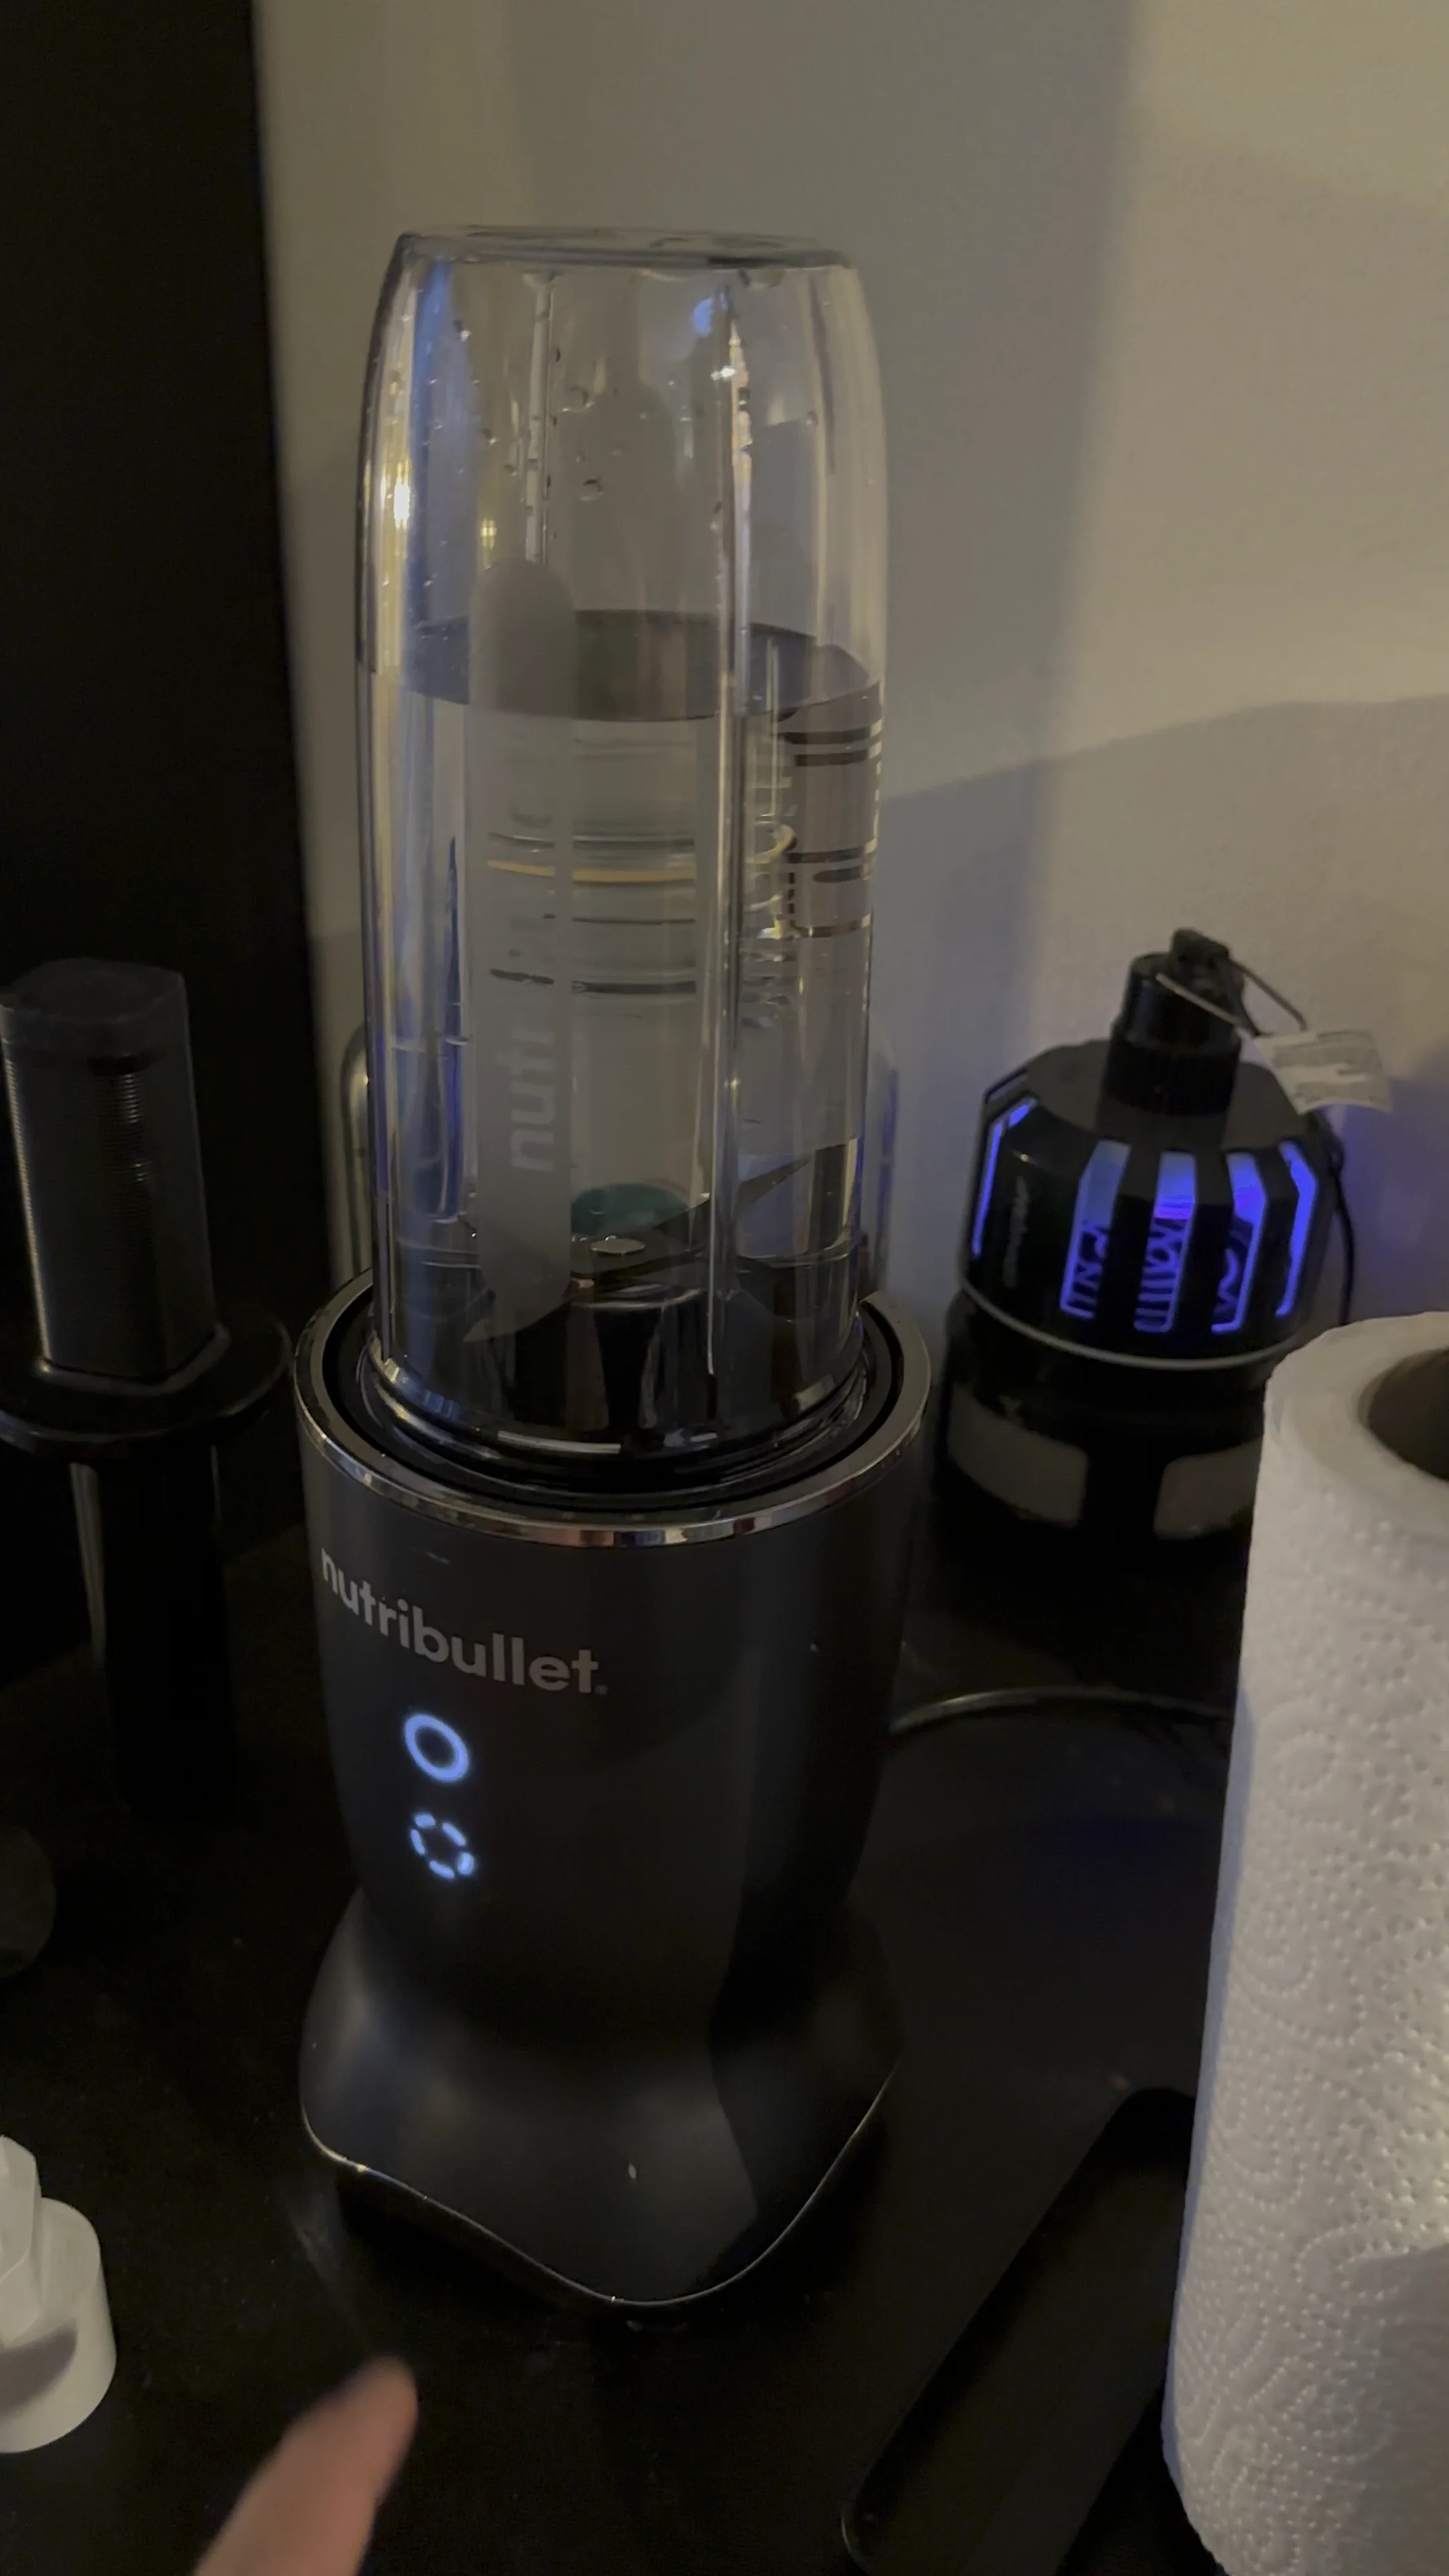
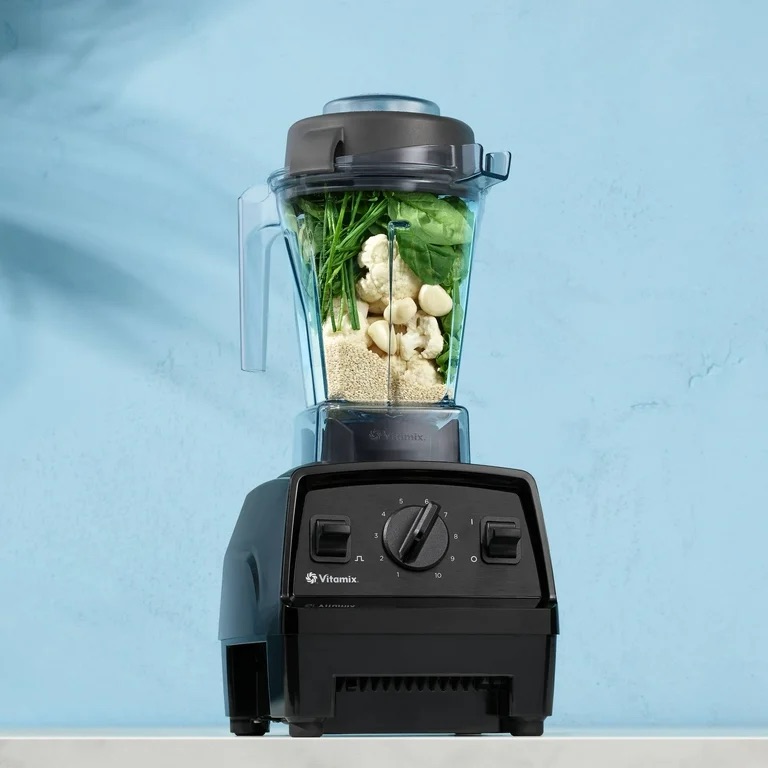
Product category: items_blender
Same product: no